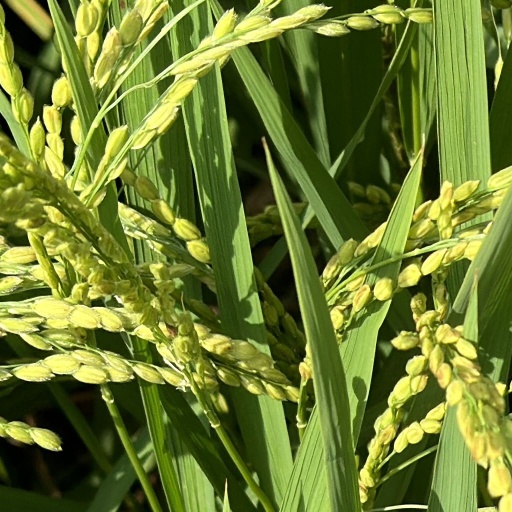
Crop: rice